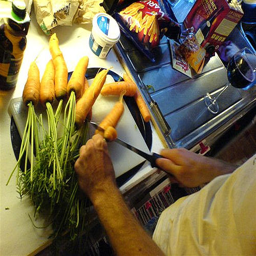
a person cutting carrots on a cutting board
A person that is cutting up carrots on a cutting board.
A man slicing up carrots on top of a cutting board.
A man is cutting carrots with a knife.
A person preparing a meal by cutting carrots.